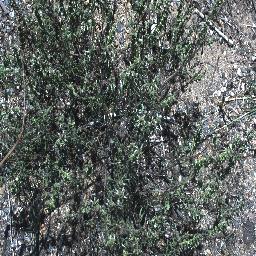
Label: negative